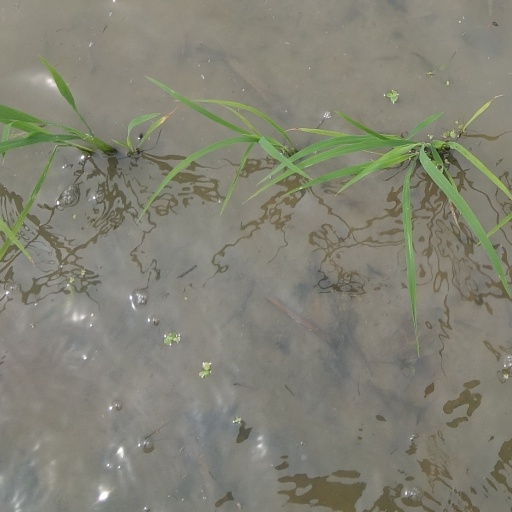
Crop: rice